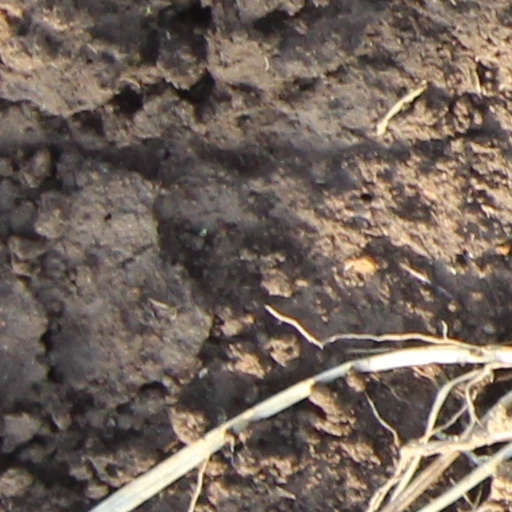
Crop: wheat